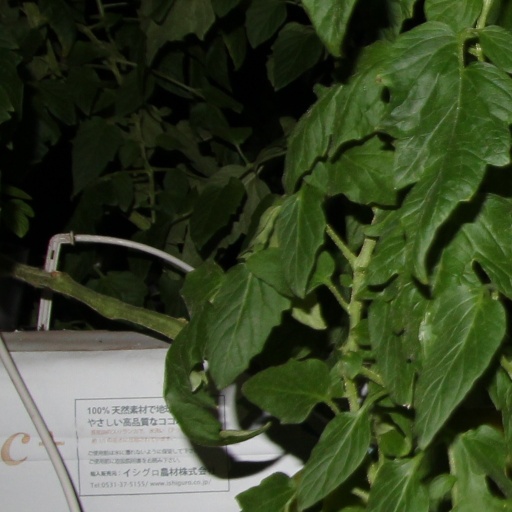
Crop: tomato